Moshikou station

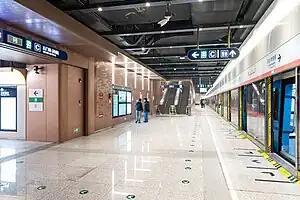
Platform

Moshikou station is a subway station on Line 11 of the Beijing Subway. It opened on 30 December 2023, and is the northern terminus of the line.